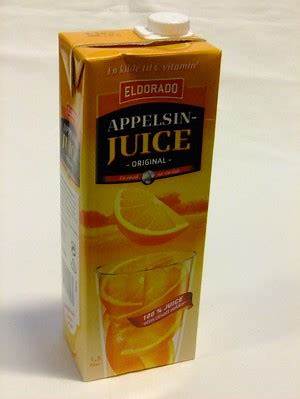
Waste category: cardboard